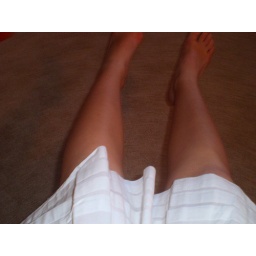
i got the inspiration when i got dizzy from spinning in a desk chair =]